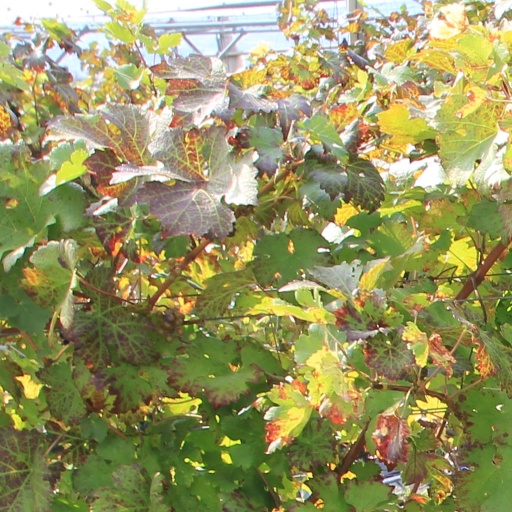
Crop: grape